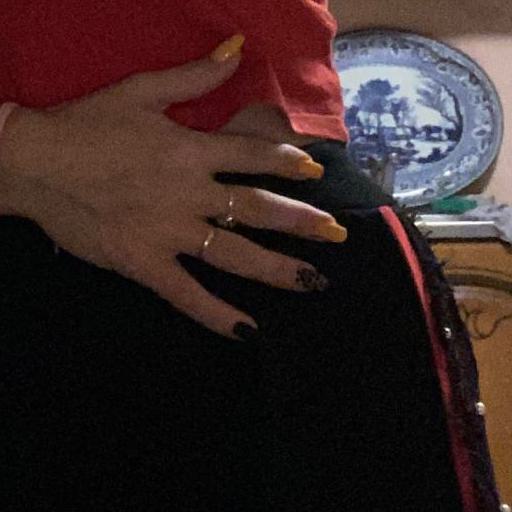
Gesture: no_gesture